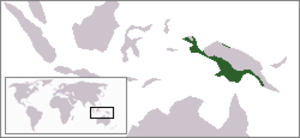
Le Varan-crocodile ou parfois Varan de Salvadori est un varan encore mal étudié vivant dans les mangroves et les forêts humides côtières du sud de la Nouvelle-Guinée. C'est un animal arboricole avec un corps vert foncé taché de jaunâtre et surtout muni d'une très longue queue. Dans la nature, il se nourrit d'oiseaux, de petits mammifères, d’œufs et de charognes.